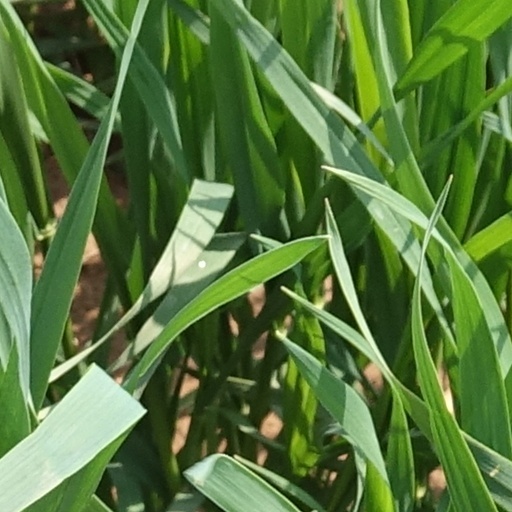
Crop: wheat